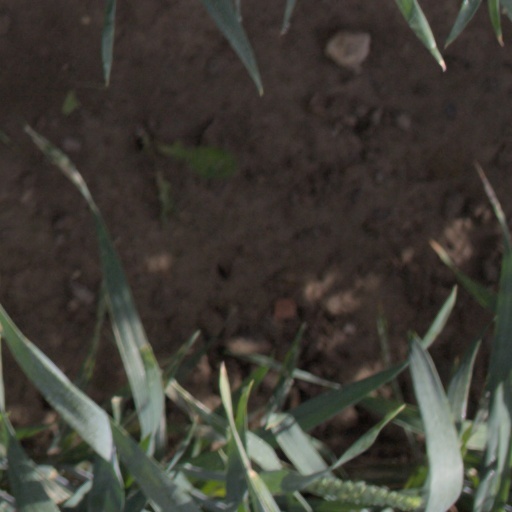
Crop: wheat